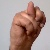
The image shows a hand gesture representing the letter 'N' in Indian Sign Language.